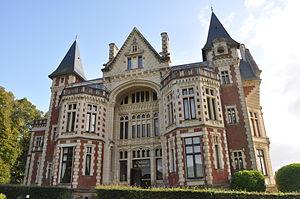
Houlgate (Calvados) Manoir de Beuzeval